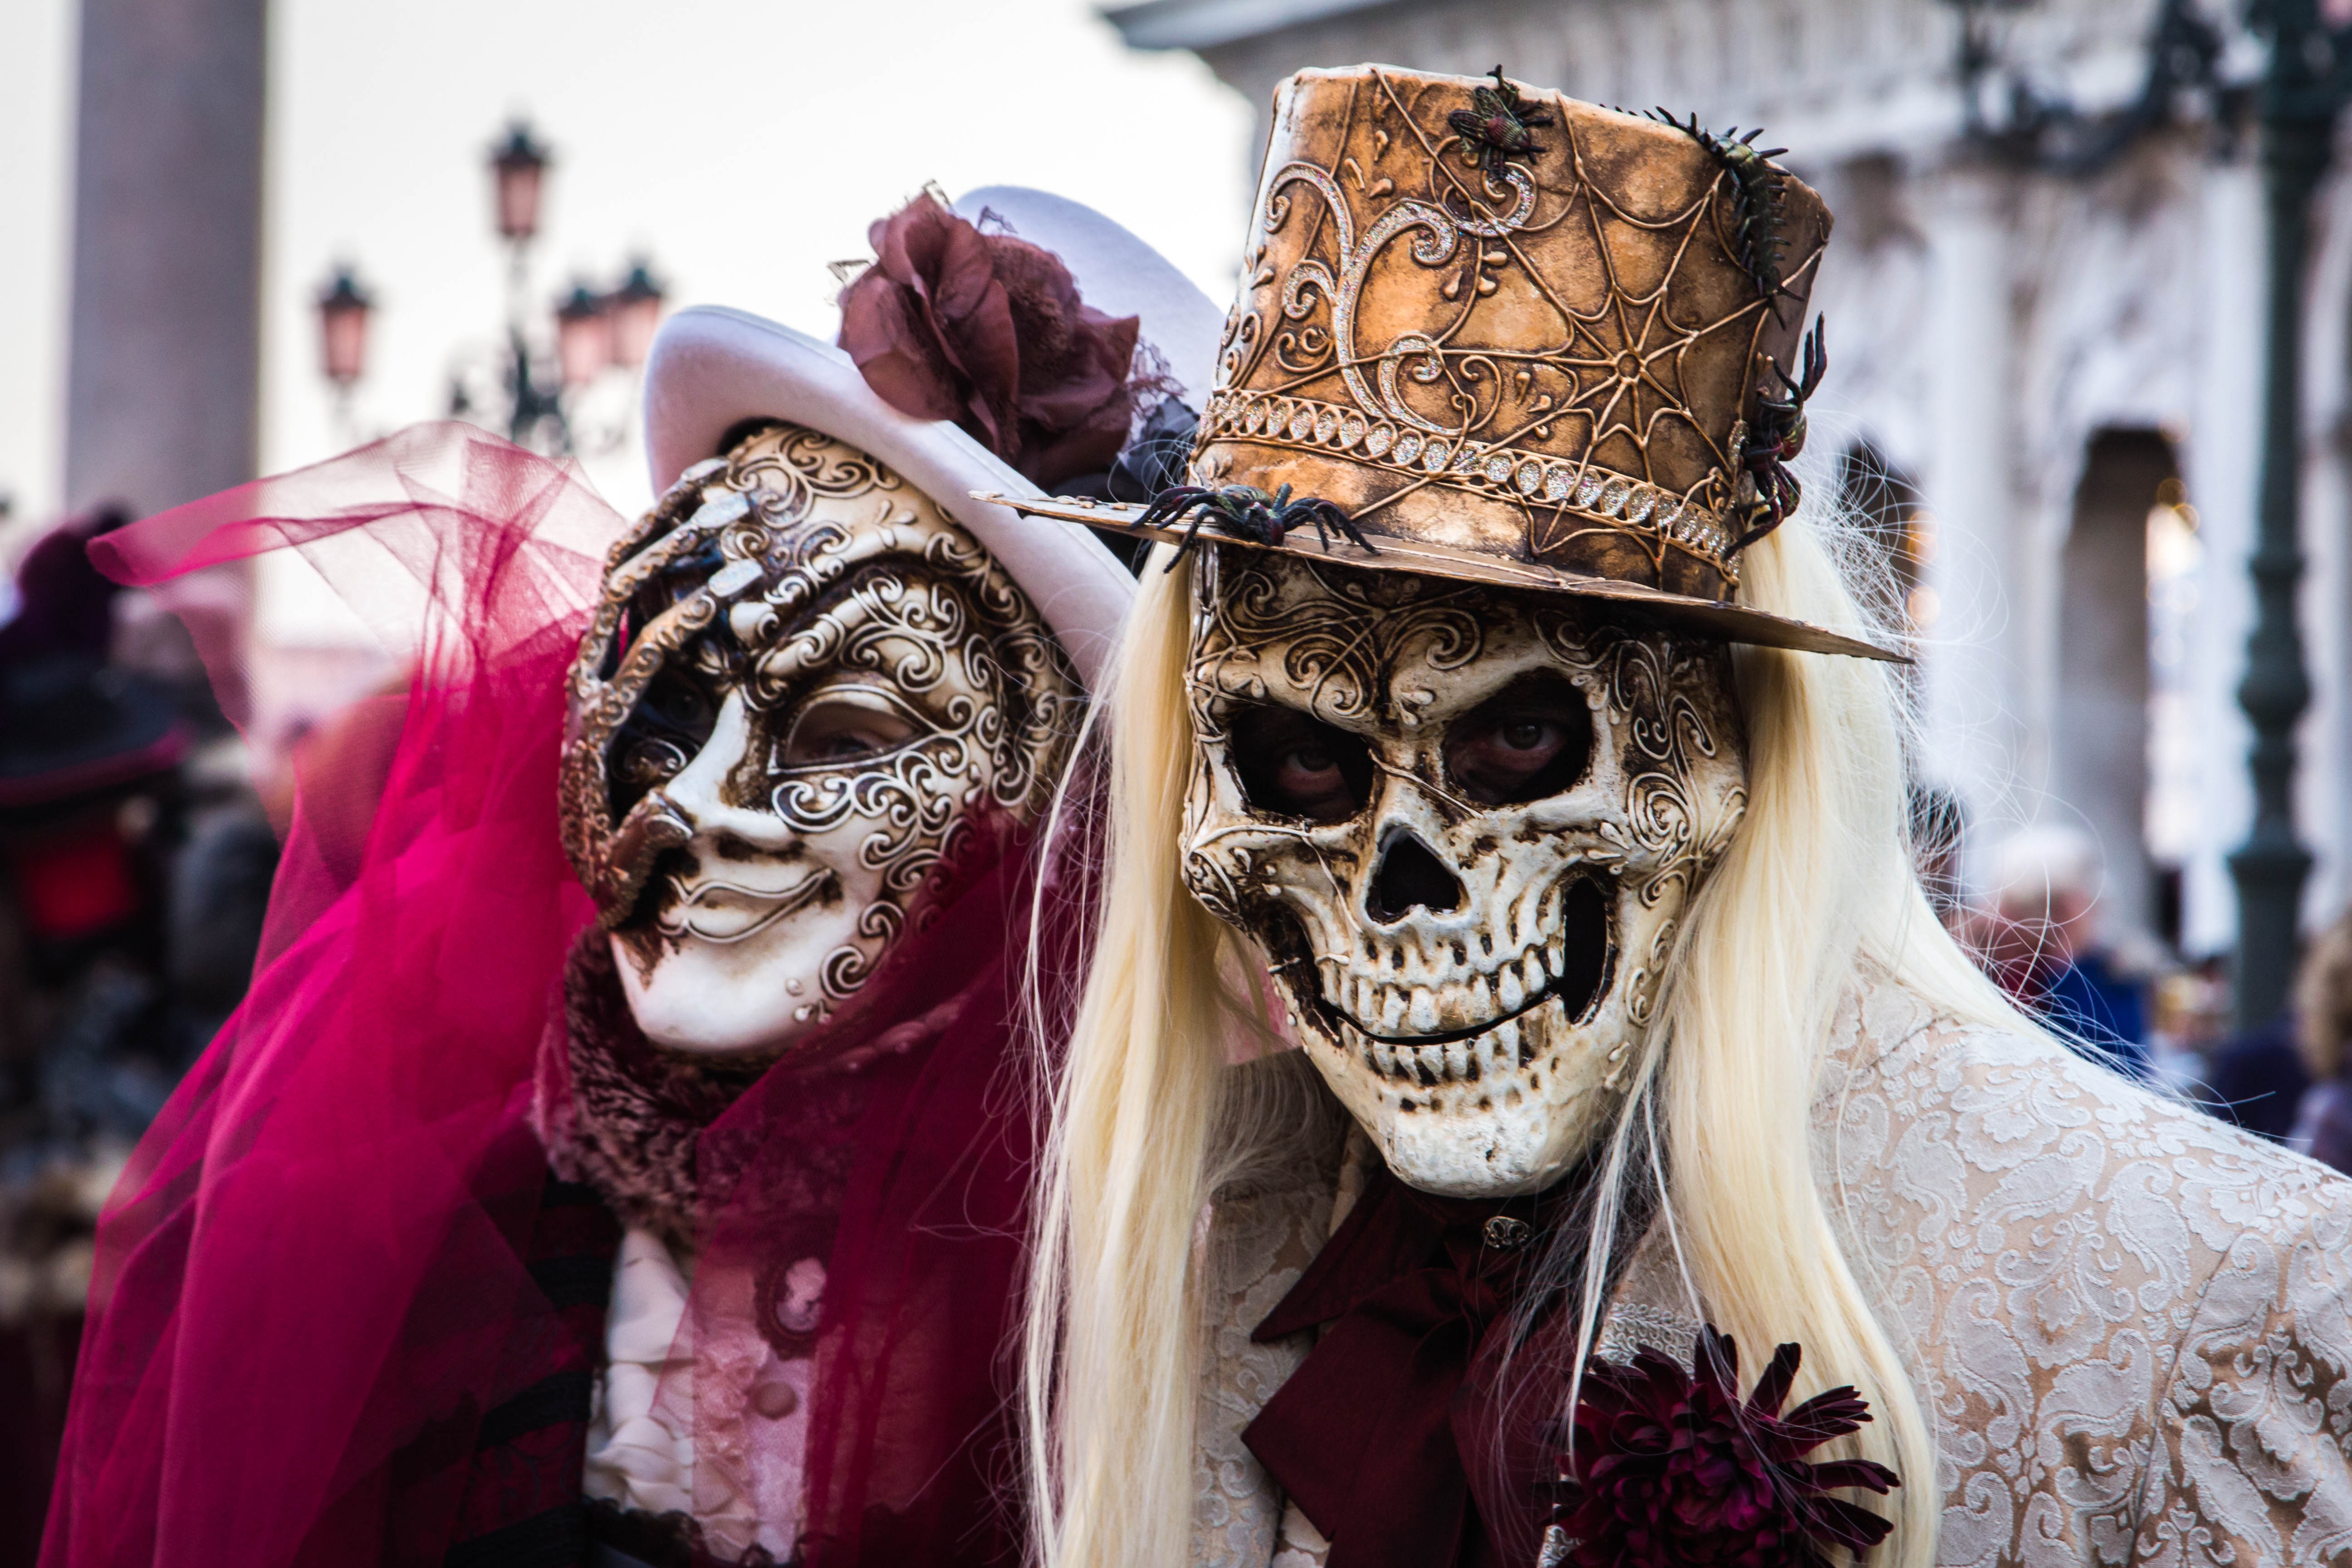
canal, carnival, italy, venice, clothing, skull, gothic, performance art, festival, scary, mask, temple, horror, event, tradition, costume, italian, masque, carnevale, venetian